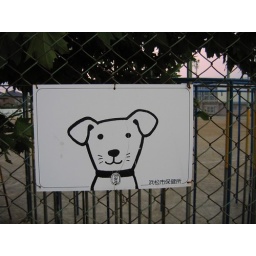
This sign is up on the schoolyard fence near my apartment. I always thought it was cute.